Gary Hodges

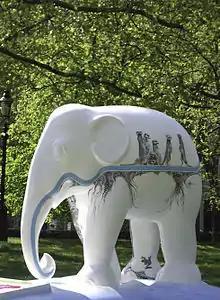
Tattoo's other side showing the meerkats

He has exhibited most years since 1989 at the Society of Wildlife Artists' Annual Show at the Mall Galleries, London, UK. His art is held in the British Council collection and the Nature in Art permanent collection.